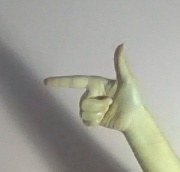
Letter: yaa